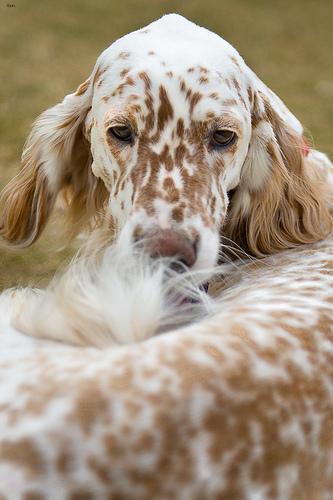
Breed: english setter